Lotus Seven

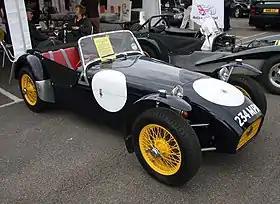
Lotus 7 Series 1

The Lotus Seven is a sports car produced by the British manufacturer Lotus Cars (initially called Lotus Engineering) between 1957 and 1973. The Seven is an open-wheel car with two seats and an open top. It was designed by Lotus founder Colin Chapman and has been considered the embodiment of the Lotus philosophy of performance through low weight and simplicity. The original model was highly successful with more than 2,500 cars sold, due to its attraction as a road legal car that could be used for clubman racing.